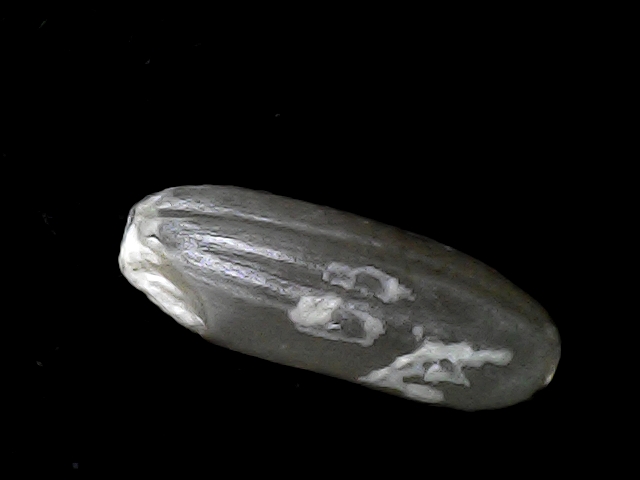
Rice variety: BD49